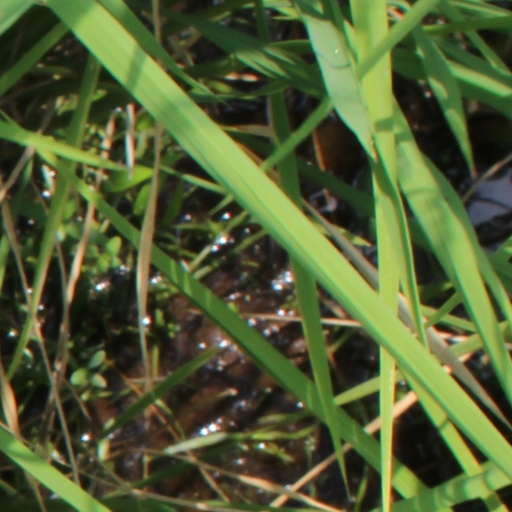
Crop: rice